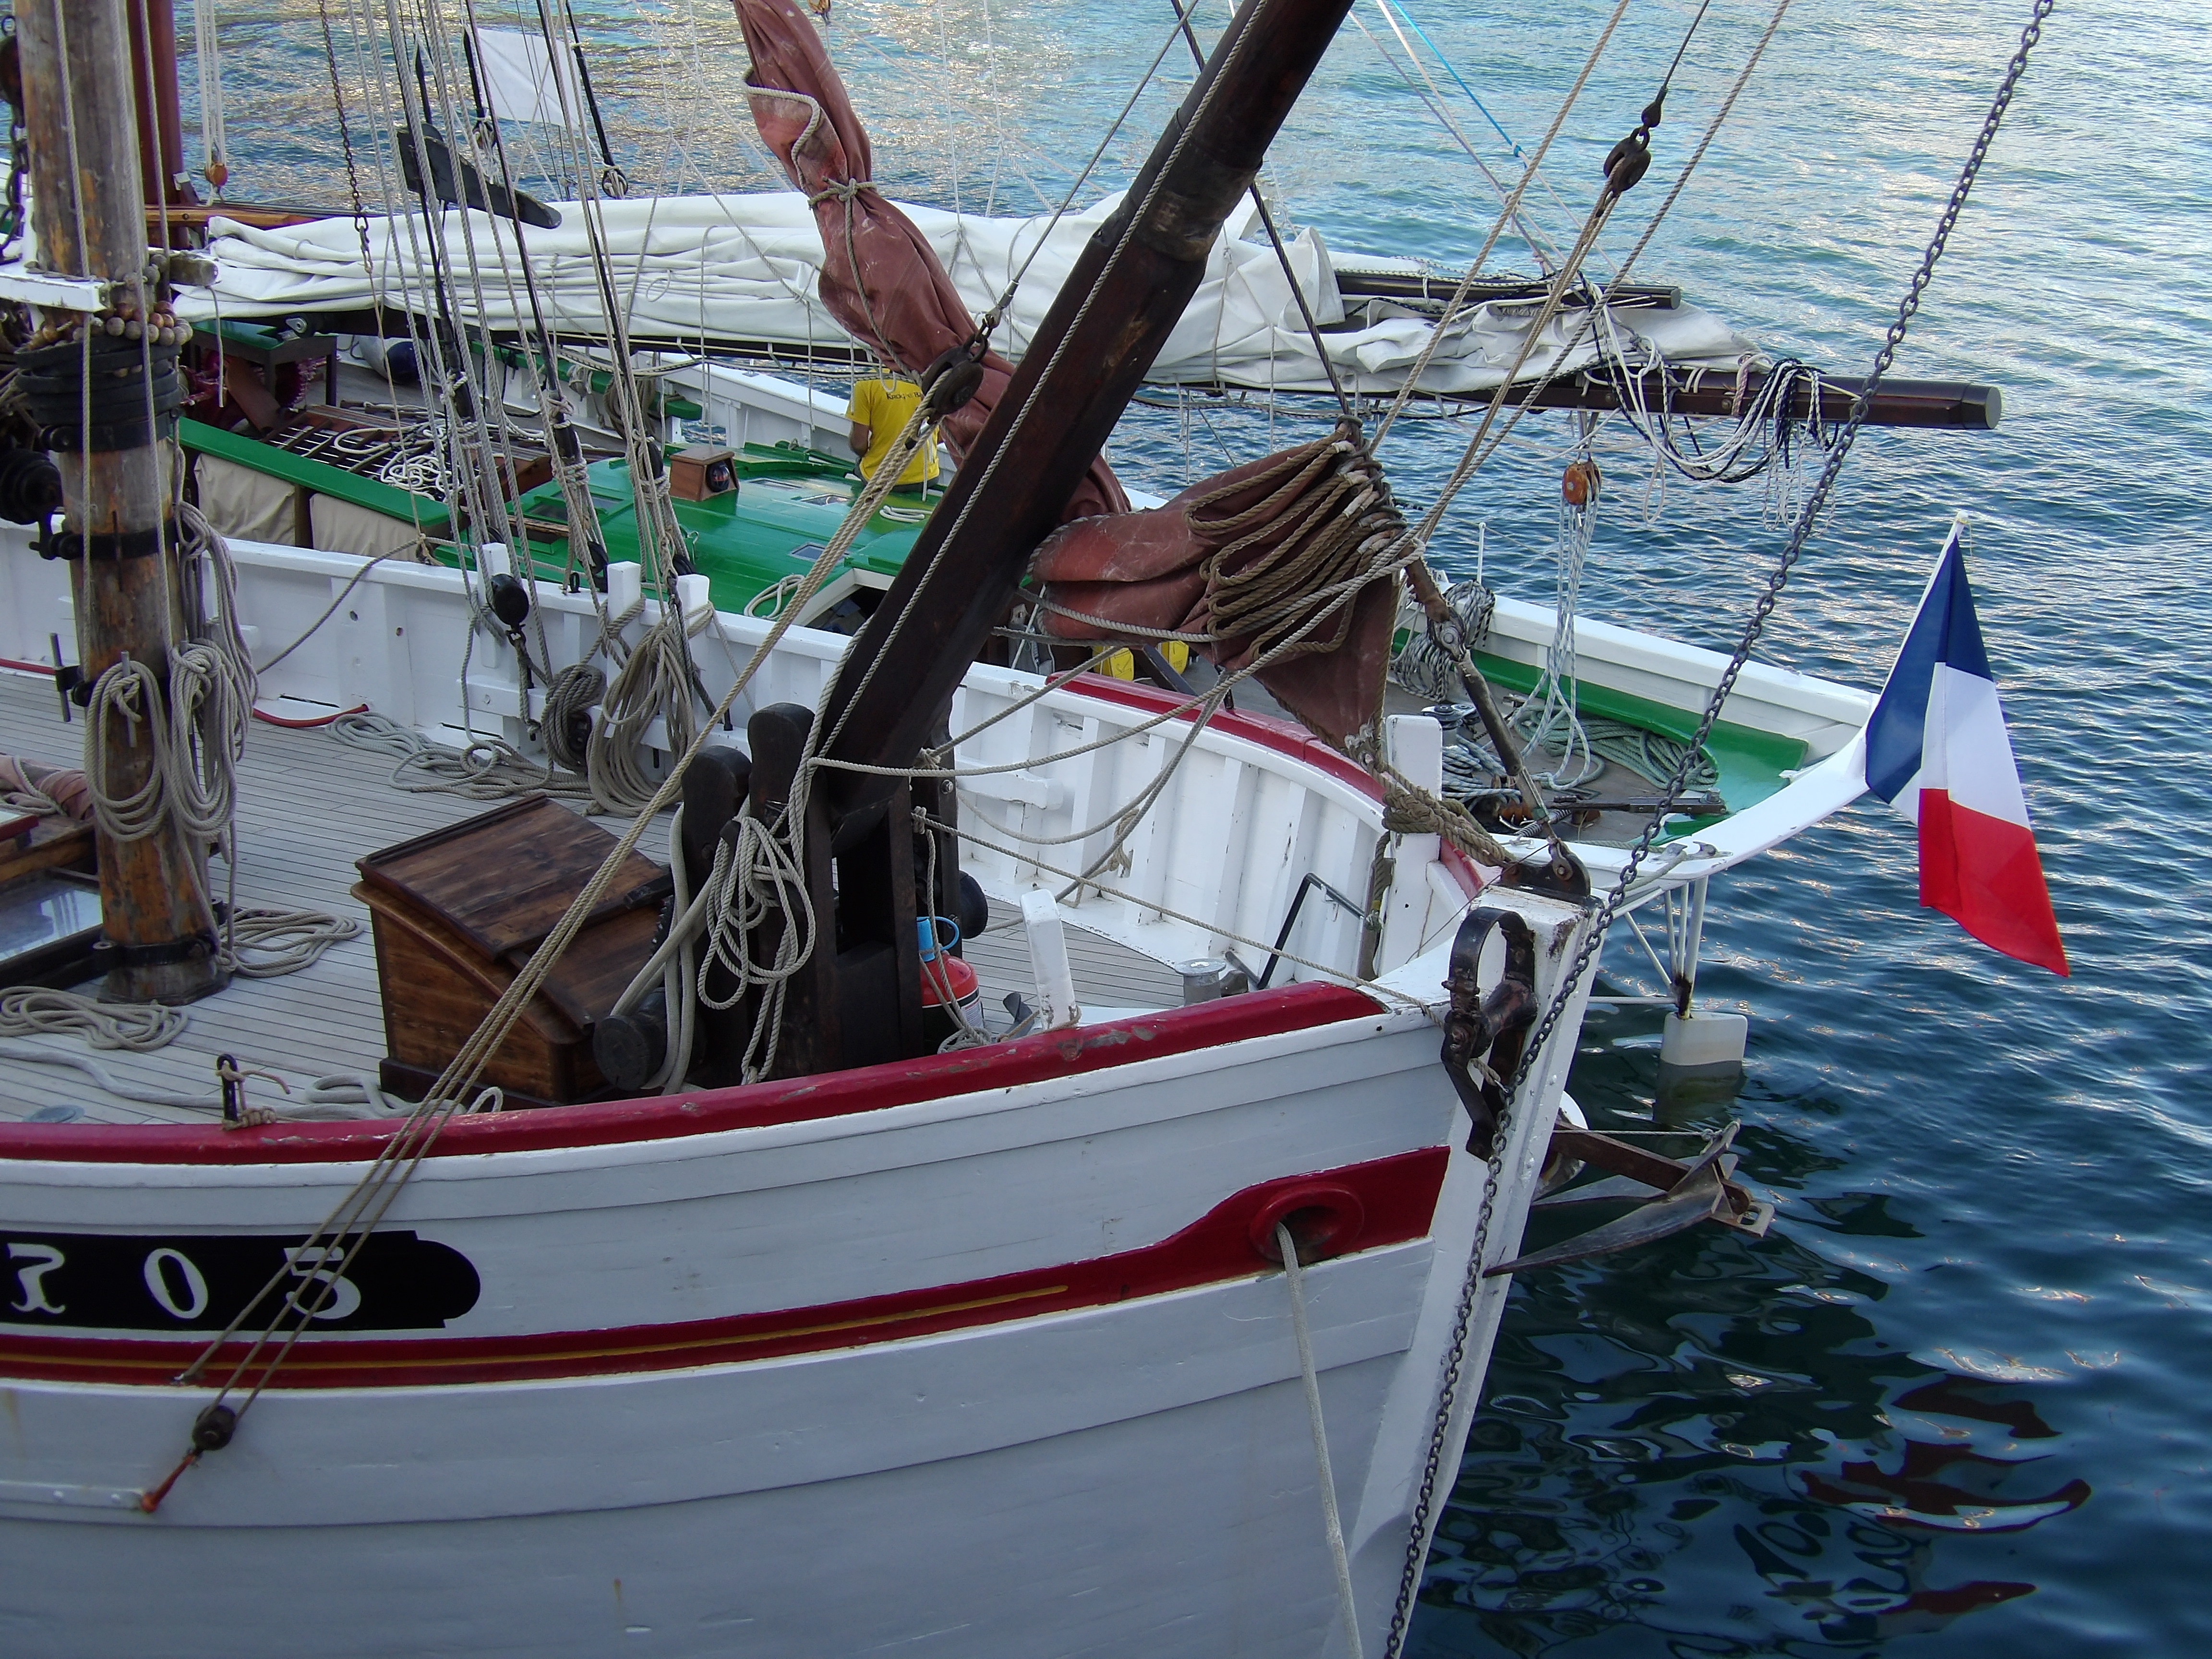
wood, boat, france, vehicle, mast, sailing, sailboat, back, sail, navigation, watercraft, schooner, stern, brittany, sailing ship, fishing vessel, dinghy, finist re, brest, watercraft rowing, dinghy sailing, lugger